Well drink

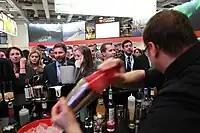
This view from behind a Berlin bar shows the rows of liquor bottles and mixers on the underbar shelf. They are stored so that these bottles are readily available to the bartender to make the most popular drinks.

A well drink or rail drink is an alcoholic beverage or mixed drink made using the lower-cost liquors stored within easy reach of the bartender in the bar's "speed rail", "speed rack", or "well", a rack or shelf at a lower level than the bar that the bartender uses to prepare drinks. In any given establishment, the rail/well liquors available may also be known as the "house pours", "house brands", "house spirits", "pour brands", or "proprietary spirits".